Marianne Basler

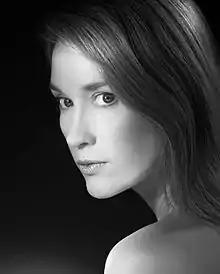

Marianne Basler (born 9 March 1964) is a French actress. She has appeared in more than eighty films since 1980.